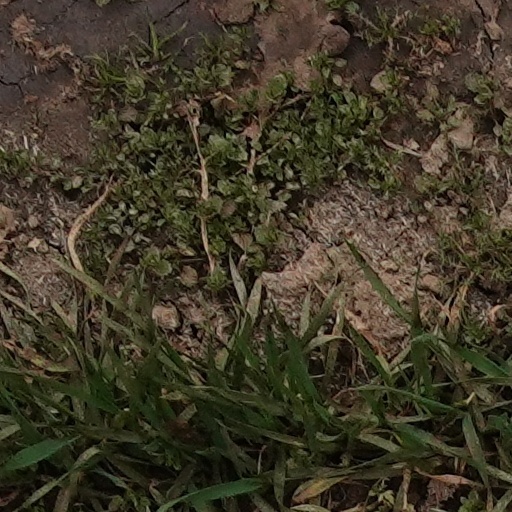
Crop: wheat